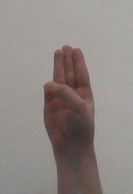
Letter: thaa